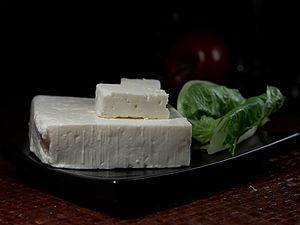
Feta ou Féta désigne un fromage caillé en saumure originaire de Grèce. Le nom de ce fromage est un emprunt à l’italien fetta qui daterait du XVIIᵉ siècle. L’appellation feta associée au fromage est attestée au XIXᵉ siècle. Elle caractérise un fromage produit selon des techniques précises. Ce type de fromage est traditionnellement fabriqué à partir de lait de chèvre ou de brebis.
Un fromage au lait mixte est un fromage fabriqué avec plusieurs types de lait. Les laits utilisés sont par exemple du lait de chèvre, vache, brebis ou encore bufflone. Cet usage trouve son origine dans la valorisation systématique de la production de lait d'une ferme au cheptel constitué d'espèces diversifiées.